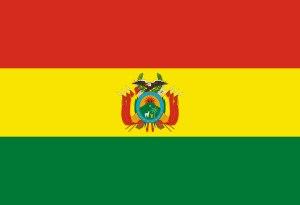
La guerre du Chaco, qui se déroula entre 1932 et 1935, opposa la Bolivie et le Paraguay. En causant la mort du quart des combattants engagés, elle reste une des guerres les plus meurtrières de tous les temps. Comme la guerre d'Espagne qui suivra, elle servit de banc d'essai à de nouvelles armes et tactiques.